5th Division (Australia)

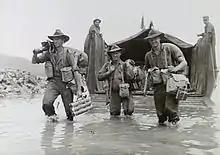
Black and white photo of three mean wearing military uniforms and carrying guns and bags wading through water in front of a boat

In January 1943, the division was dispatched to New Guinea, to relieve the 11th Division, as a garrison force. Advanced elements consisted of the 29th Brigade and the divisional headquarters, which was established at Milne Bay initially, where it regained control of the 7th Brigade, which had seen action against the Japanese in September during the Battle of Milne Bay. The 4th Brigade arrived in March 1943, after which the 7th Brigade was sent to Port Moresby to assume a reserve role, to reinforce Wau on order. During this time, the division's brigades were rotated between various positions around Milne Bay and Taupota, as well as Ferguson and Goodenough Islands. The 14th Brigade briefly came under the division's control, until it was converted into HQ Milne Bay Fortress in August 1943, as plans were made for the 5th Division to move to Port Moresby to relieve the 11th Division. Meanwhile, the 11th Brigade was deployed to Merauke, forming part of Merauke Force.